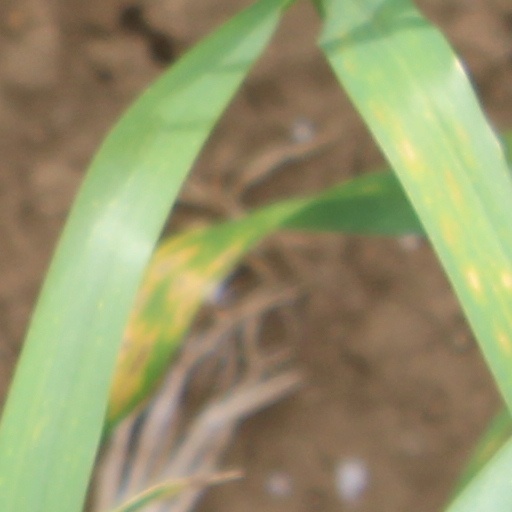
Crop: wheat